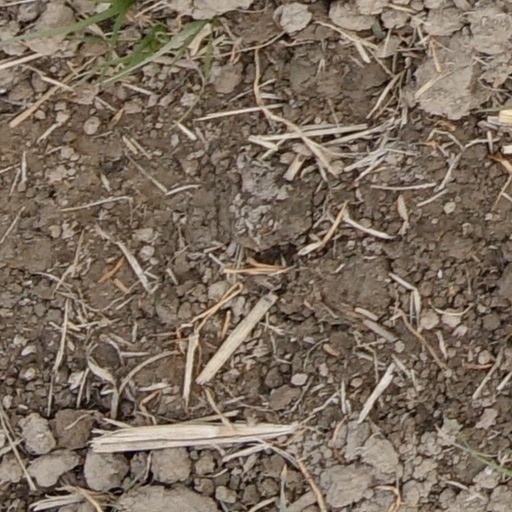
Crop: wheat